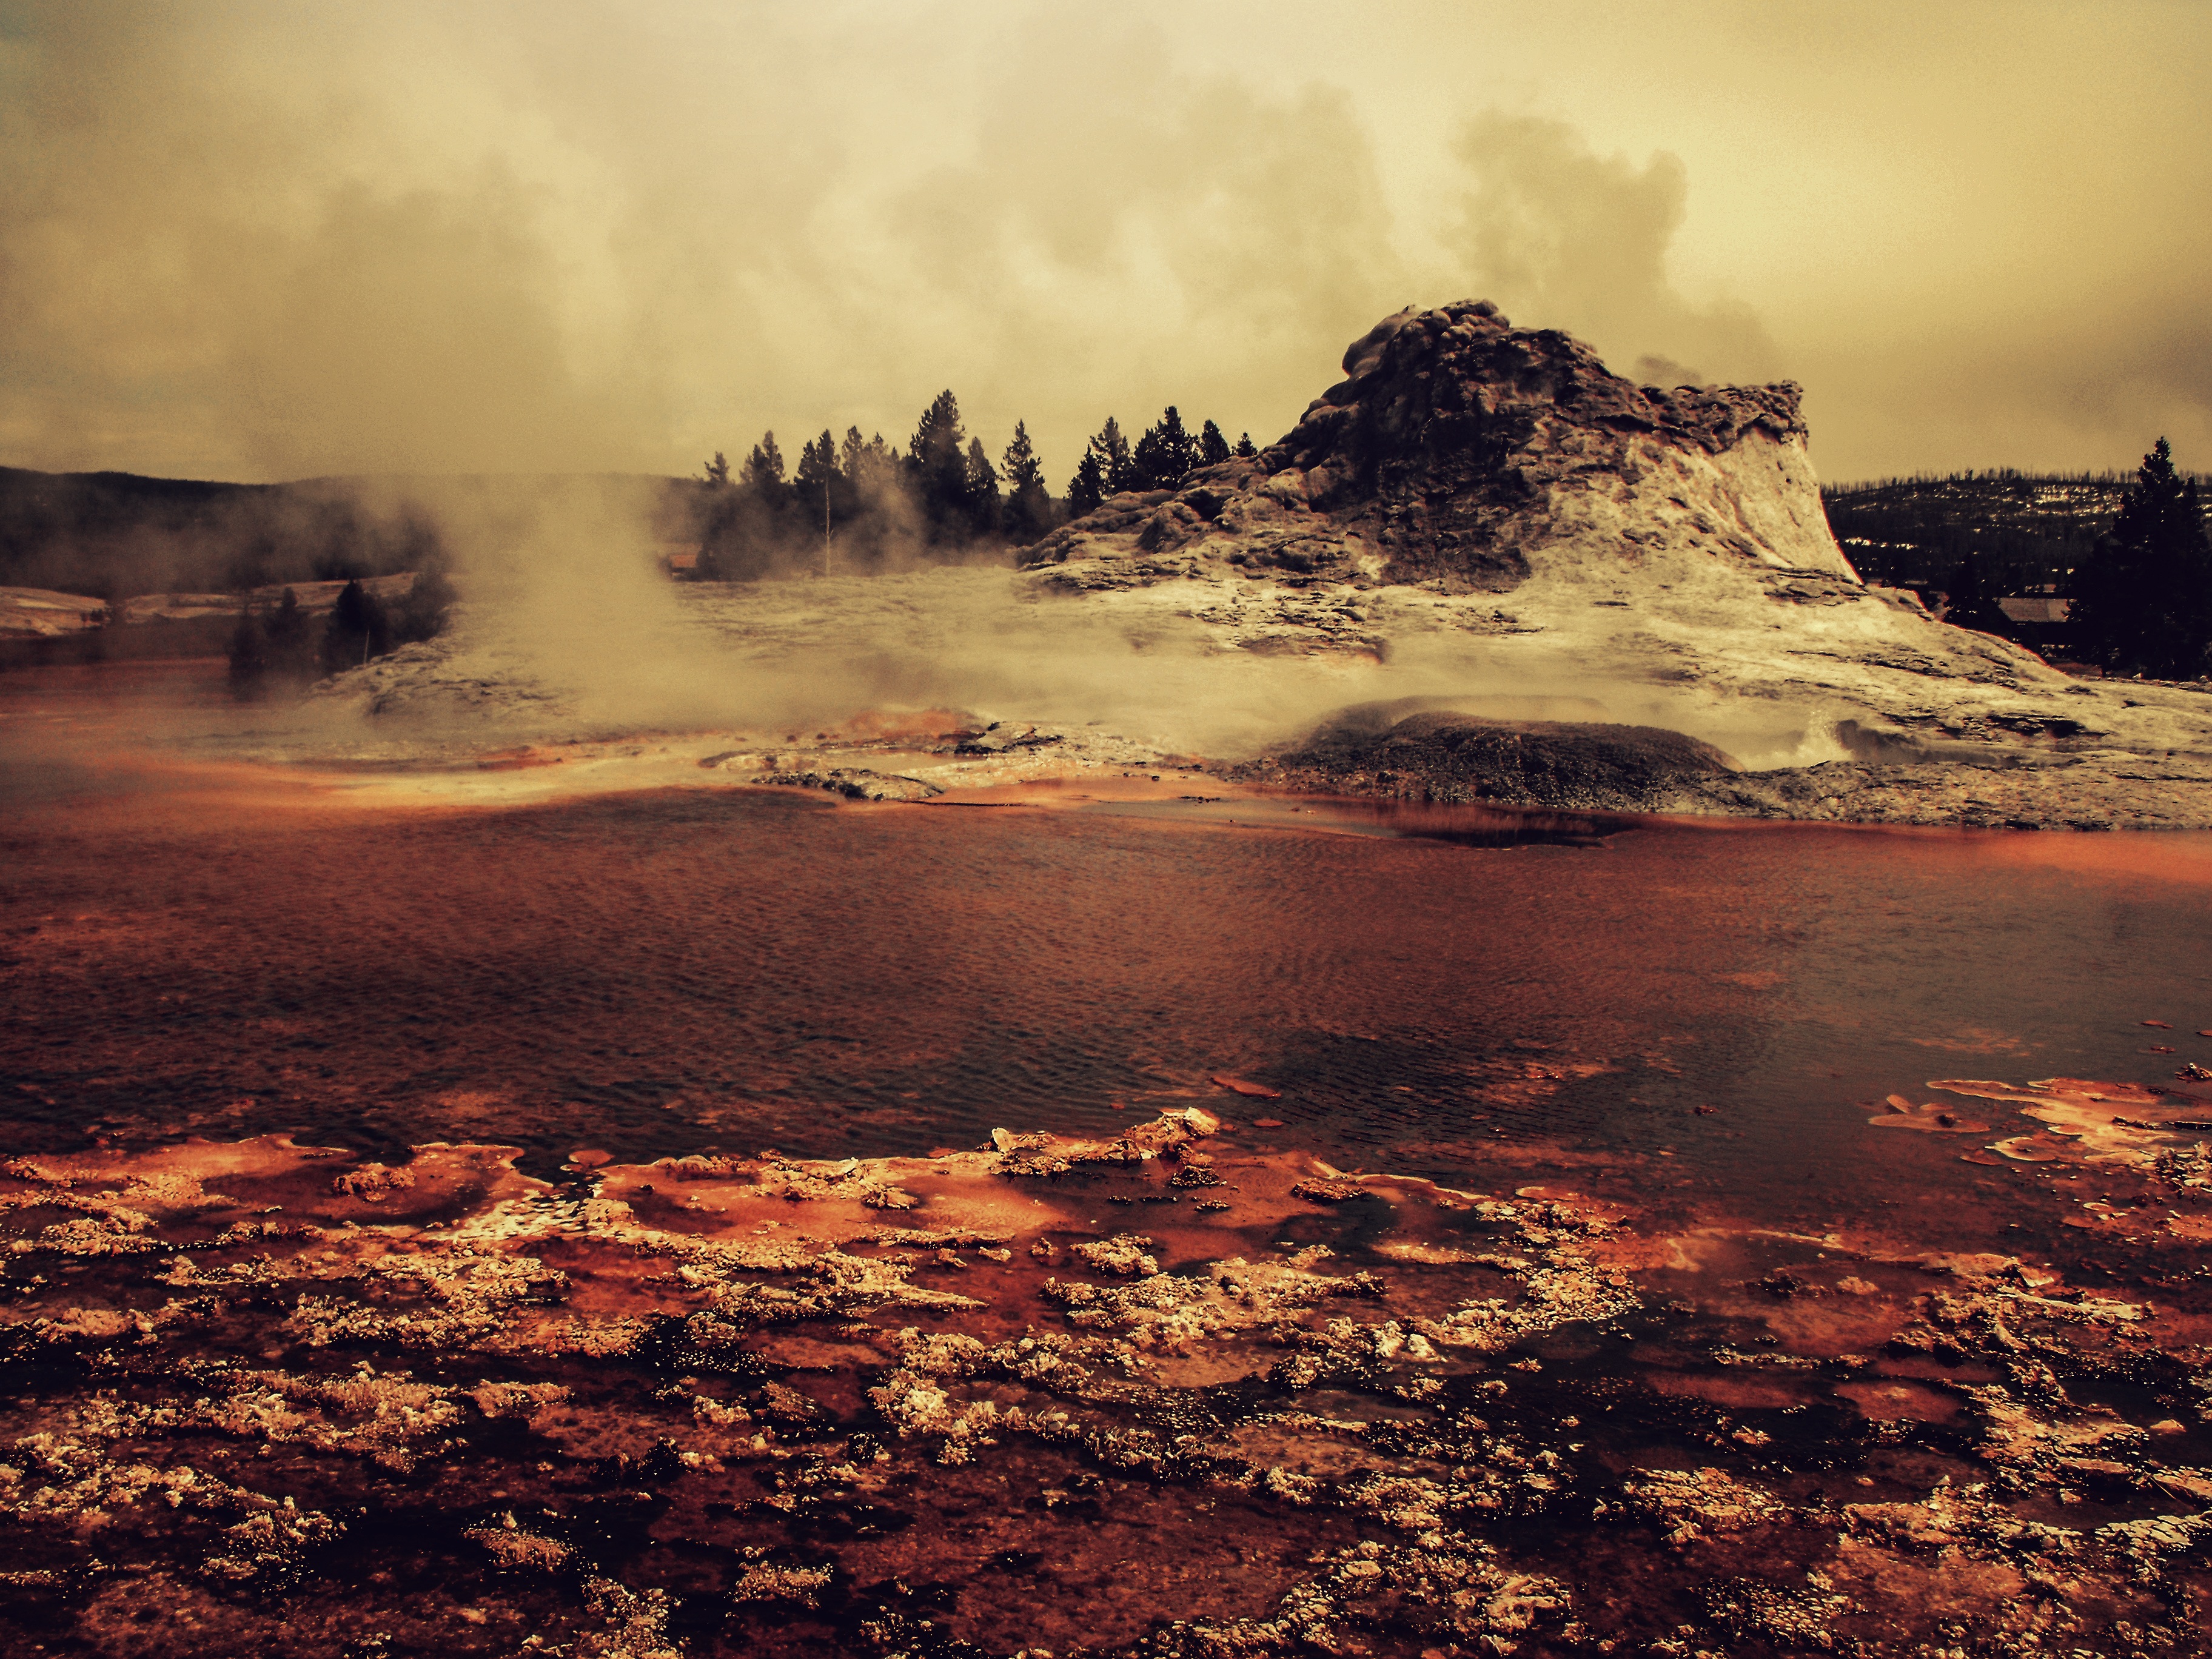
landscape, coast, tree, nature, forest, grass, outdoor, rock, wilderness, mountain, winter, light, cloud, sky, wood, sun, sunrise, sunset, field, sunlight, morning, dawn, country, summer, evening, rural, spring, green, red, scenic, color, natural, autumn, park, scenery, blue, colorful, yellow, terrain, season, sunny, bright, oak, scene, landform, geographical feature, atmospheric phenomenon